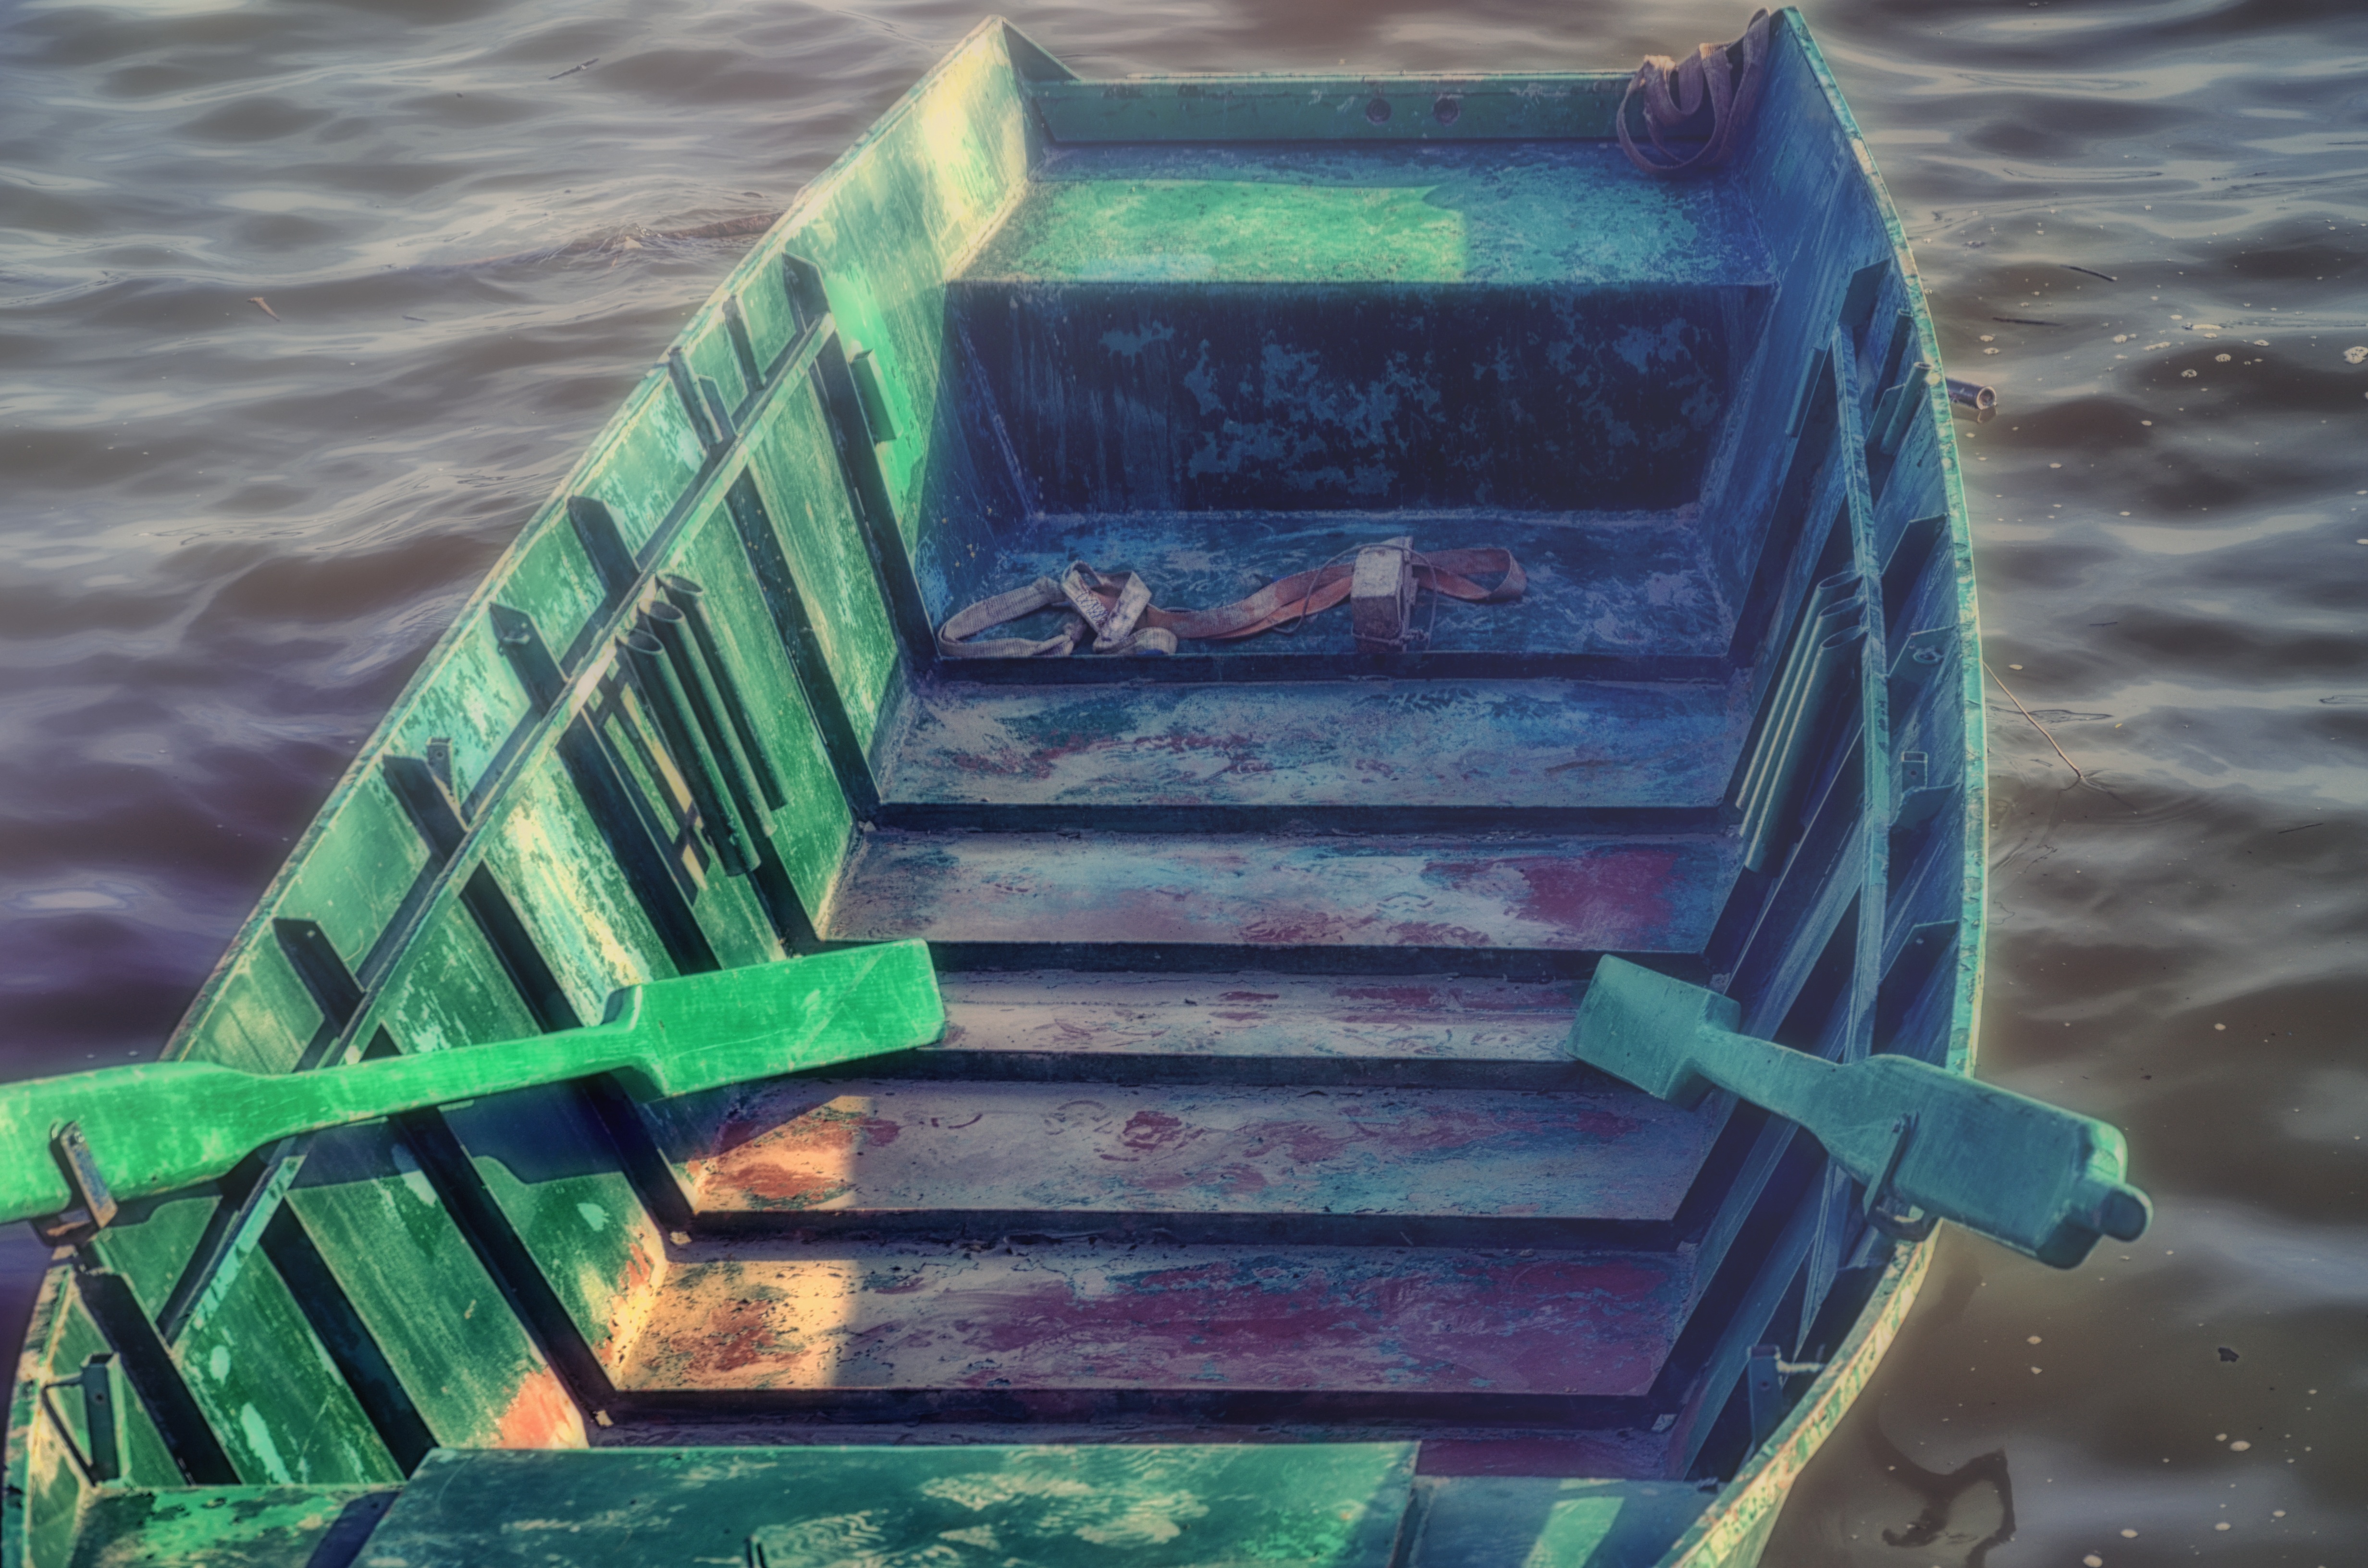
man, beach, sea, coast, water, nature, outdoor, ocean, rope, sky, deck, white, sport, boat, vintage, shore, old, ship, summer, vacation, travel, recreation, transport, green, reflection, vessel, vehicle, equipment, fishing, fisherman, yacht, color, holiday, harbor, blue, fish, leisure, sailboat, reel, fishing boat, art, fun, nautical, wooden, marine, rod, tall, commercial, big, day, navigation, maritime, navy, screenshot